Brovst Speedway Club

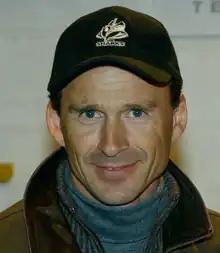
Club legend Hans Nielsen

The club was founded by name in 1991 but previous to this the origins of the club were started in 1957, with the founding of the Han Herreds Motor Klub (HaMK). In 1973, HaMK opened a speedway track in Mou Kær, the club had previously ran Motocross events. The new speedway track was a small track used mainly for 50cc machines. Two visitors to the track were two young boys called Hans Nielsen and his older brother Jens Henry Nielsen